Peter Arne Ruzicka

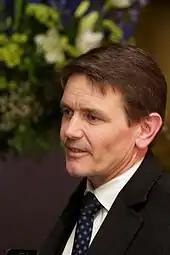
Peter A. Ruzicka (2014)

Ruzicka's father was Czech, migrated to Norway in 1951 and ultimately became professor of chemistry. Ruzicka earned siv.øk. and MBA degrees at Oslo Business School. In 1990 he was hired in Hakon Gruppen by Stein Erik Hagen. He became director of markets in RIMI after nine months, and successively became CEO of RIMI and Hakon Gruppen. From 2000 to 2003 Ruzicka was the CEO of Ahold in the Czech Republic and Slovakia. He then left the conglomerate together with Stein Erik Hagen. Instead, Ruzicka became CEO of Jernia in 2003 and Canica in 2006.